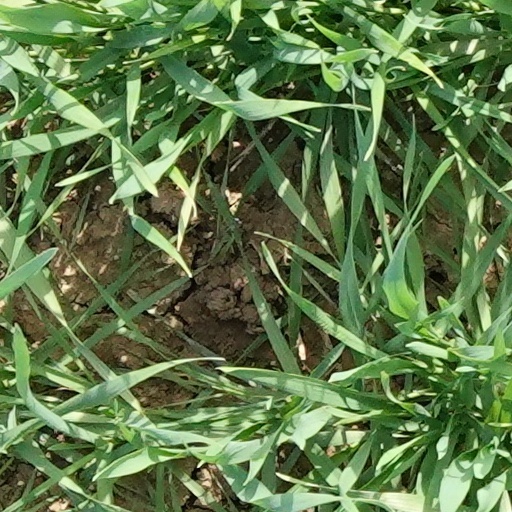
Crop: wheat